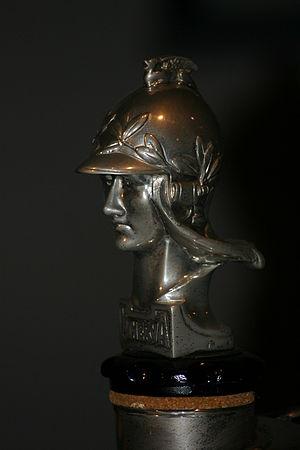
Minerva est une marque belge de bicyclettes, motocyclettes et automobiles créée en 1897 par Sylvain de Jong. La marque, très réputée jusqu'au milieu des années 1930, s'était progressivement spécialisée dans la production de voitures de luxe.